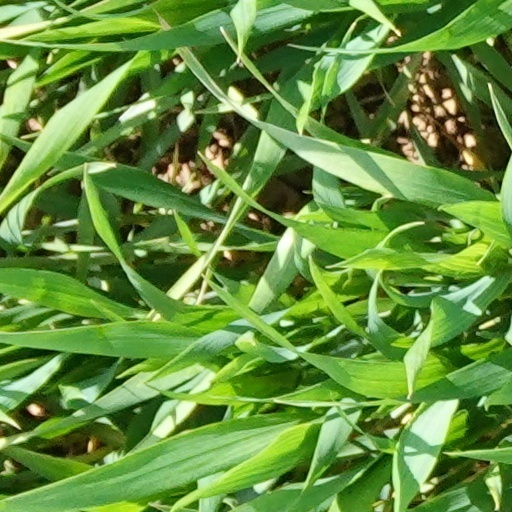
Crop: wheat